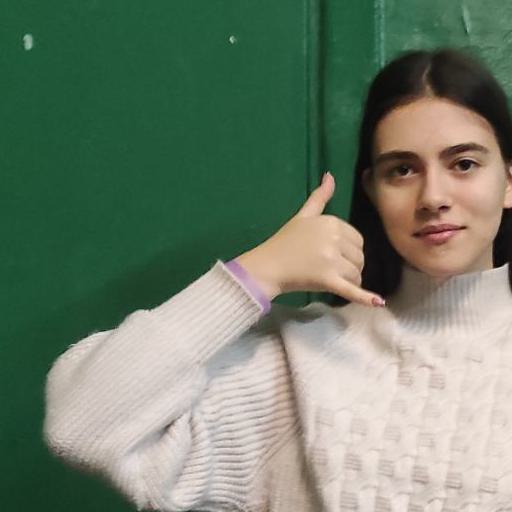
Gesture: call